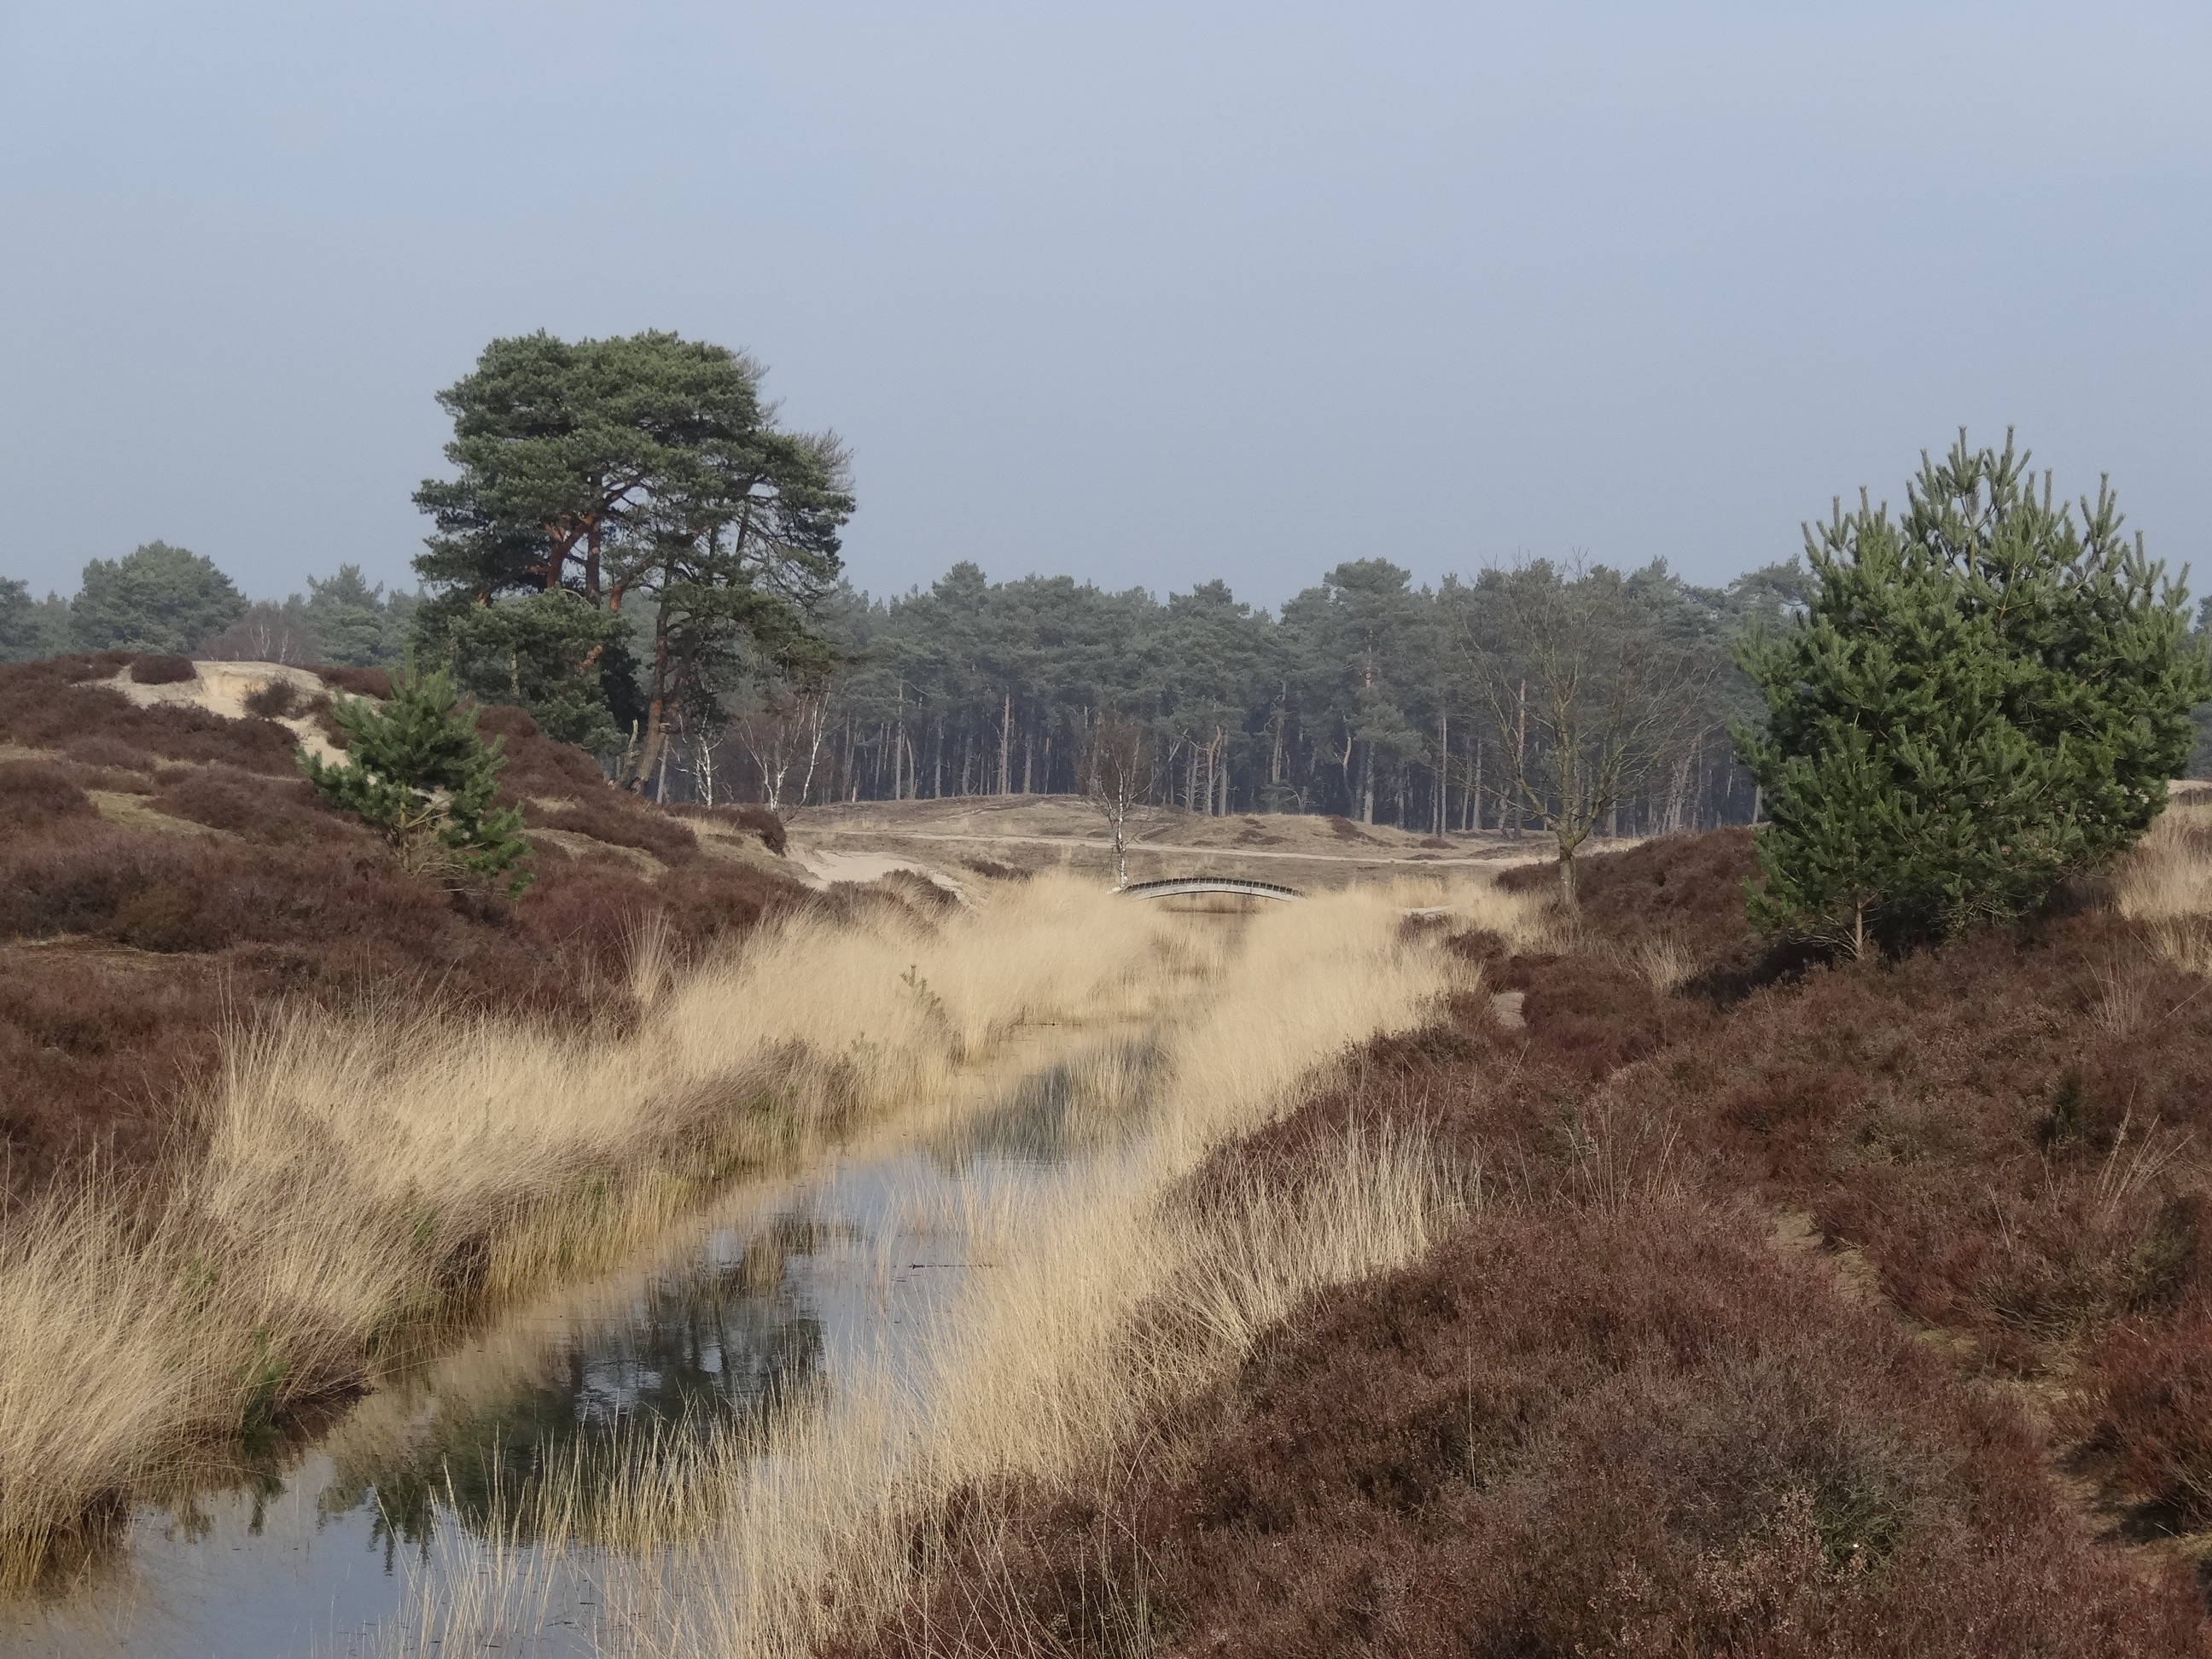
landscape, tree, water, nature, forest, marsh, hill, river, summer, spring, green, color, soil, reservoir, terrain, waterway, plants, trees, colors, wetland, habitat, ecosystem, heide, english landscape, natural environment